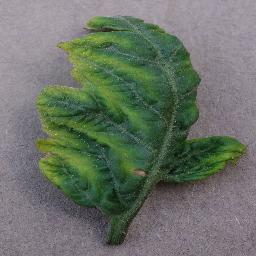
Label: Tomato___Tomato_Yellow_Leaf_Curl_Virus